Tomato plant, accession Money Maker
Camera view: bottom (45 deg); turntable rotation: 150 degrees
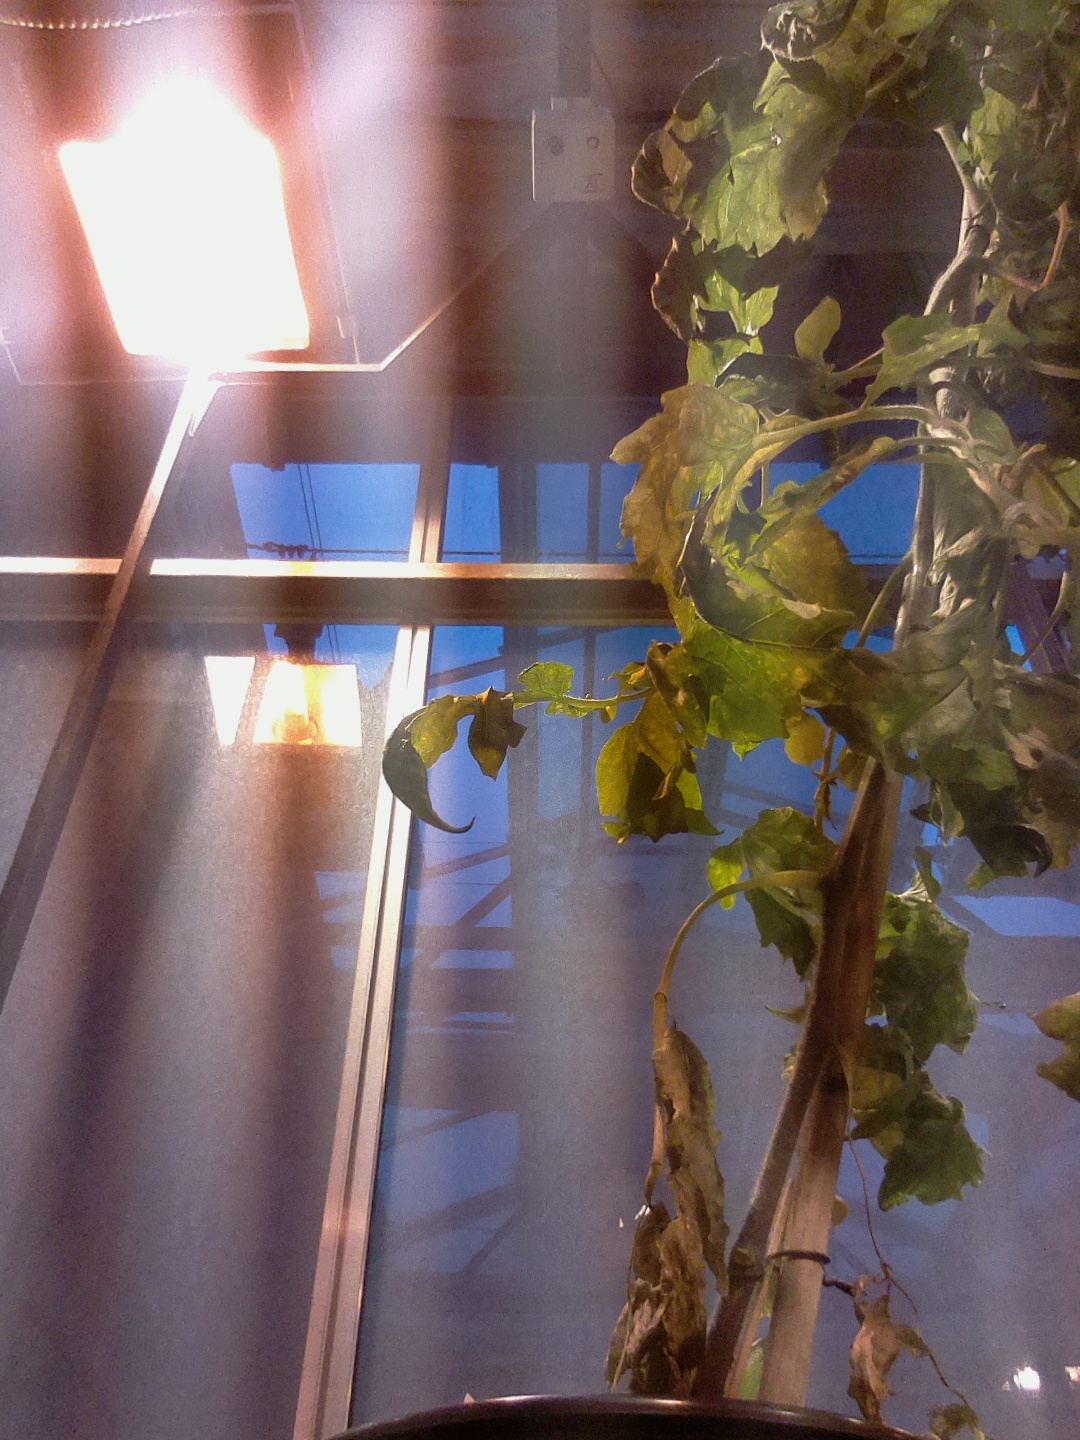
BBCH growth stage 71: 10%-20% of final fruit size